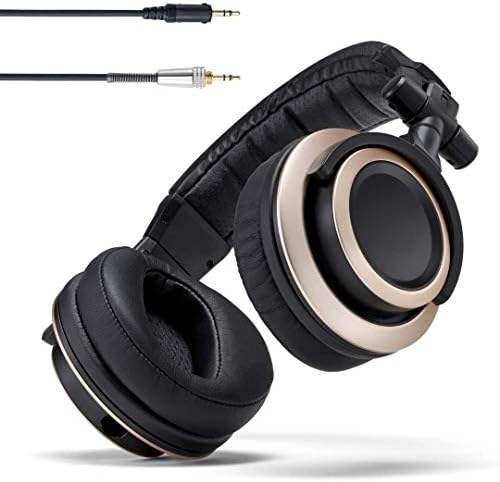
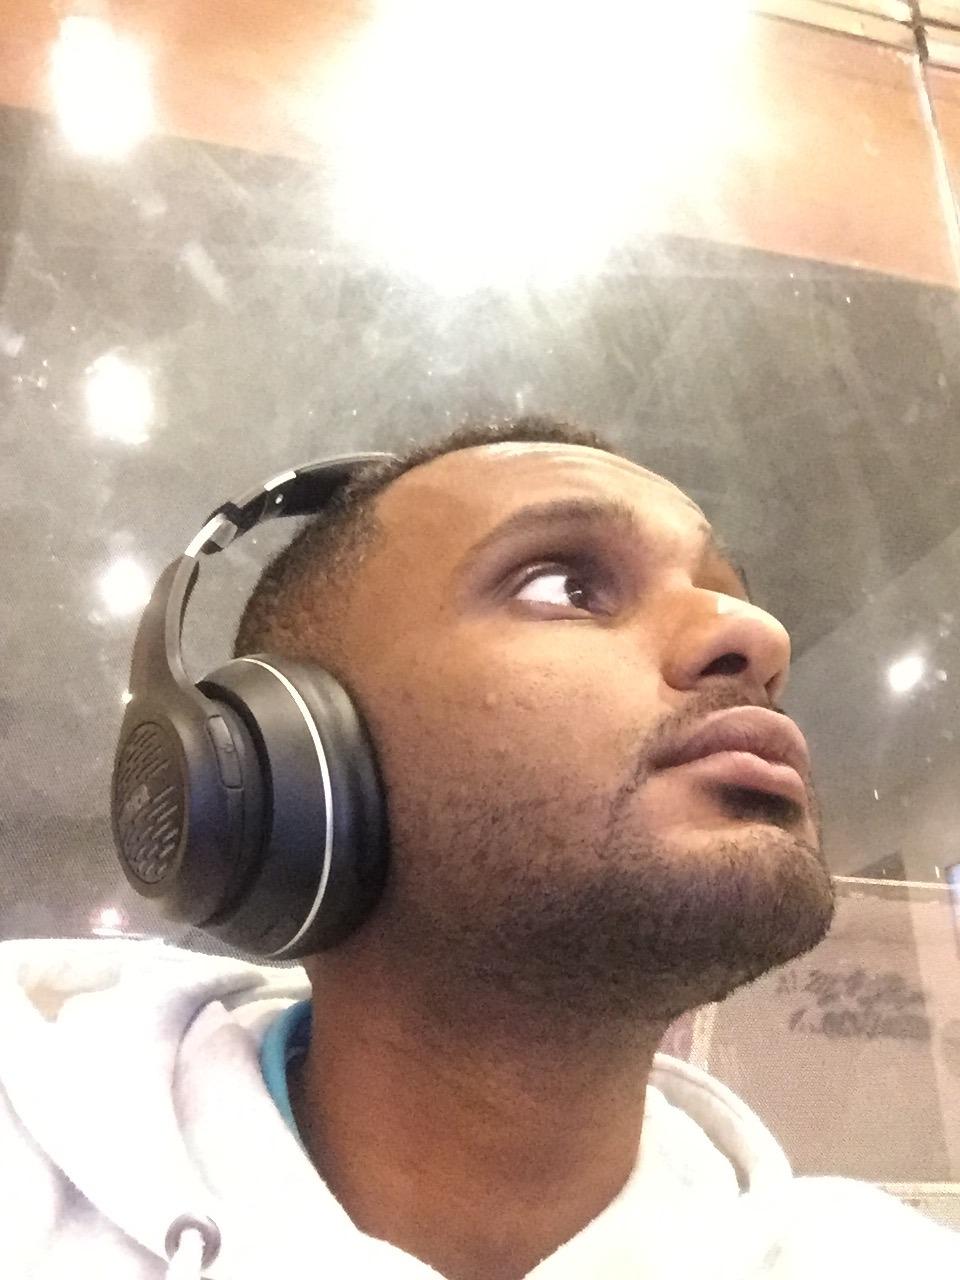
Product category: headphones
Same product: no